Samuel Alatri

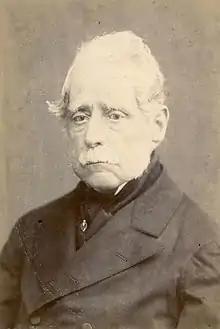
Samuele Alatri

Samuel Alatri (1805 in Rome – May 20, 1889 in Rome) was an Italian politician, communal worker, and orator. For more than sixty years he led the Jewish community of his native city, and bore the brunt of its contests for religious and political freedom.